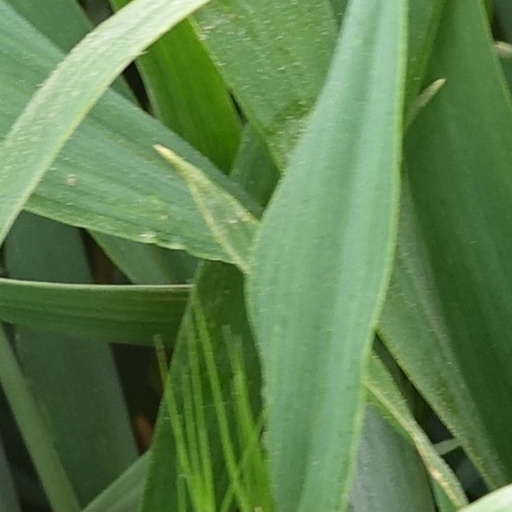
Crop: wheat